Nomura Holdings

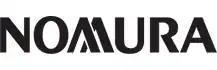
Nomura Holdings logo.

Nomura Holdings, Inc. is the holding company of the Nomura Group and the group's principal member. As a keiretsu, Nomura Holdings, Inc. does not directly run member companies, rather it keeps a controlling stake of cross shareholdings and manages financial assistance among member companies which help to deflect hostile takeovers.